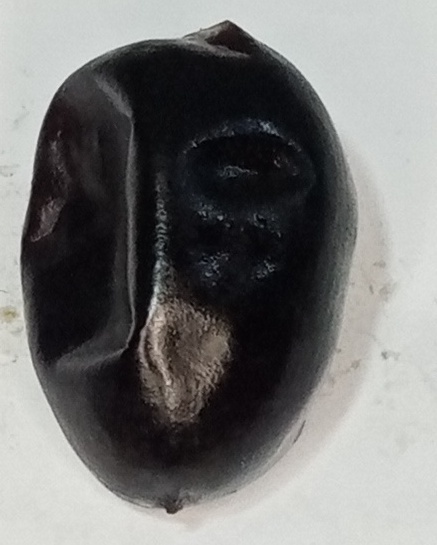
Variety: kupro
Size: large
Grade: grade-1